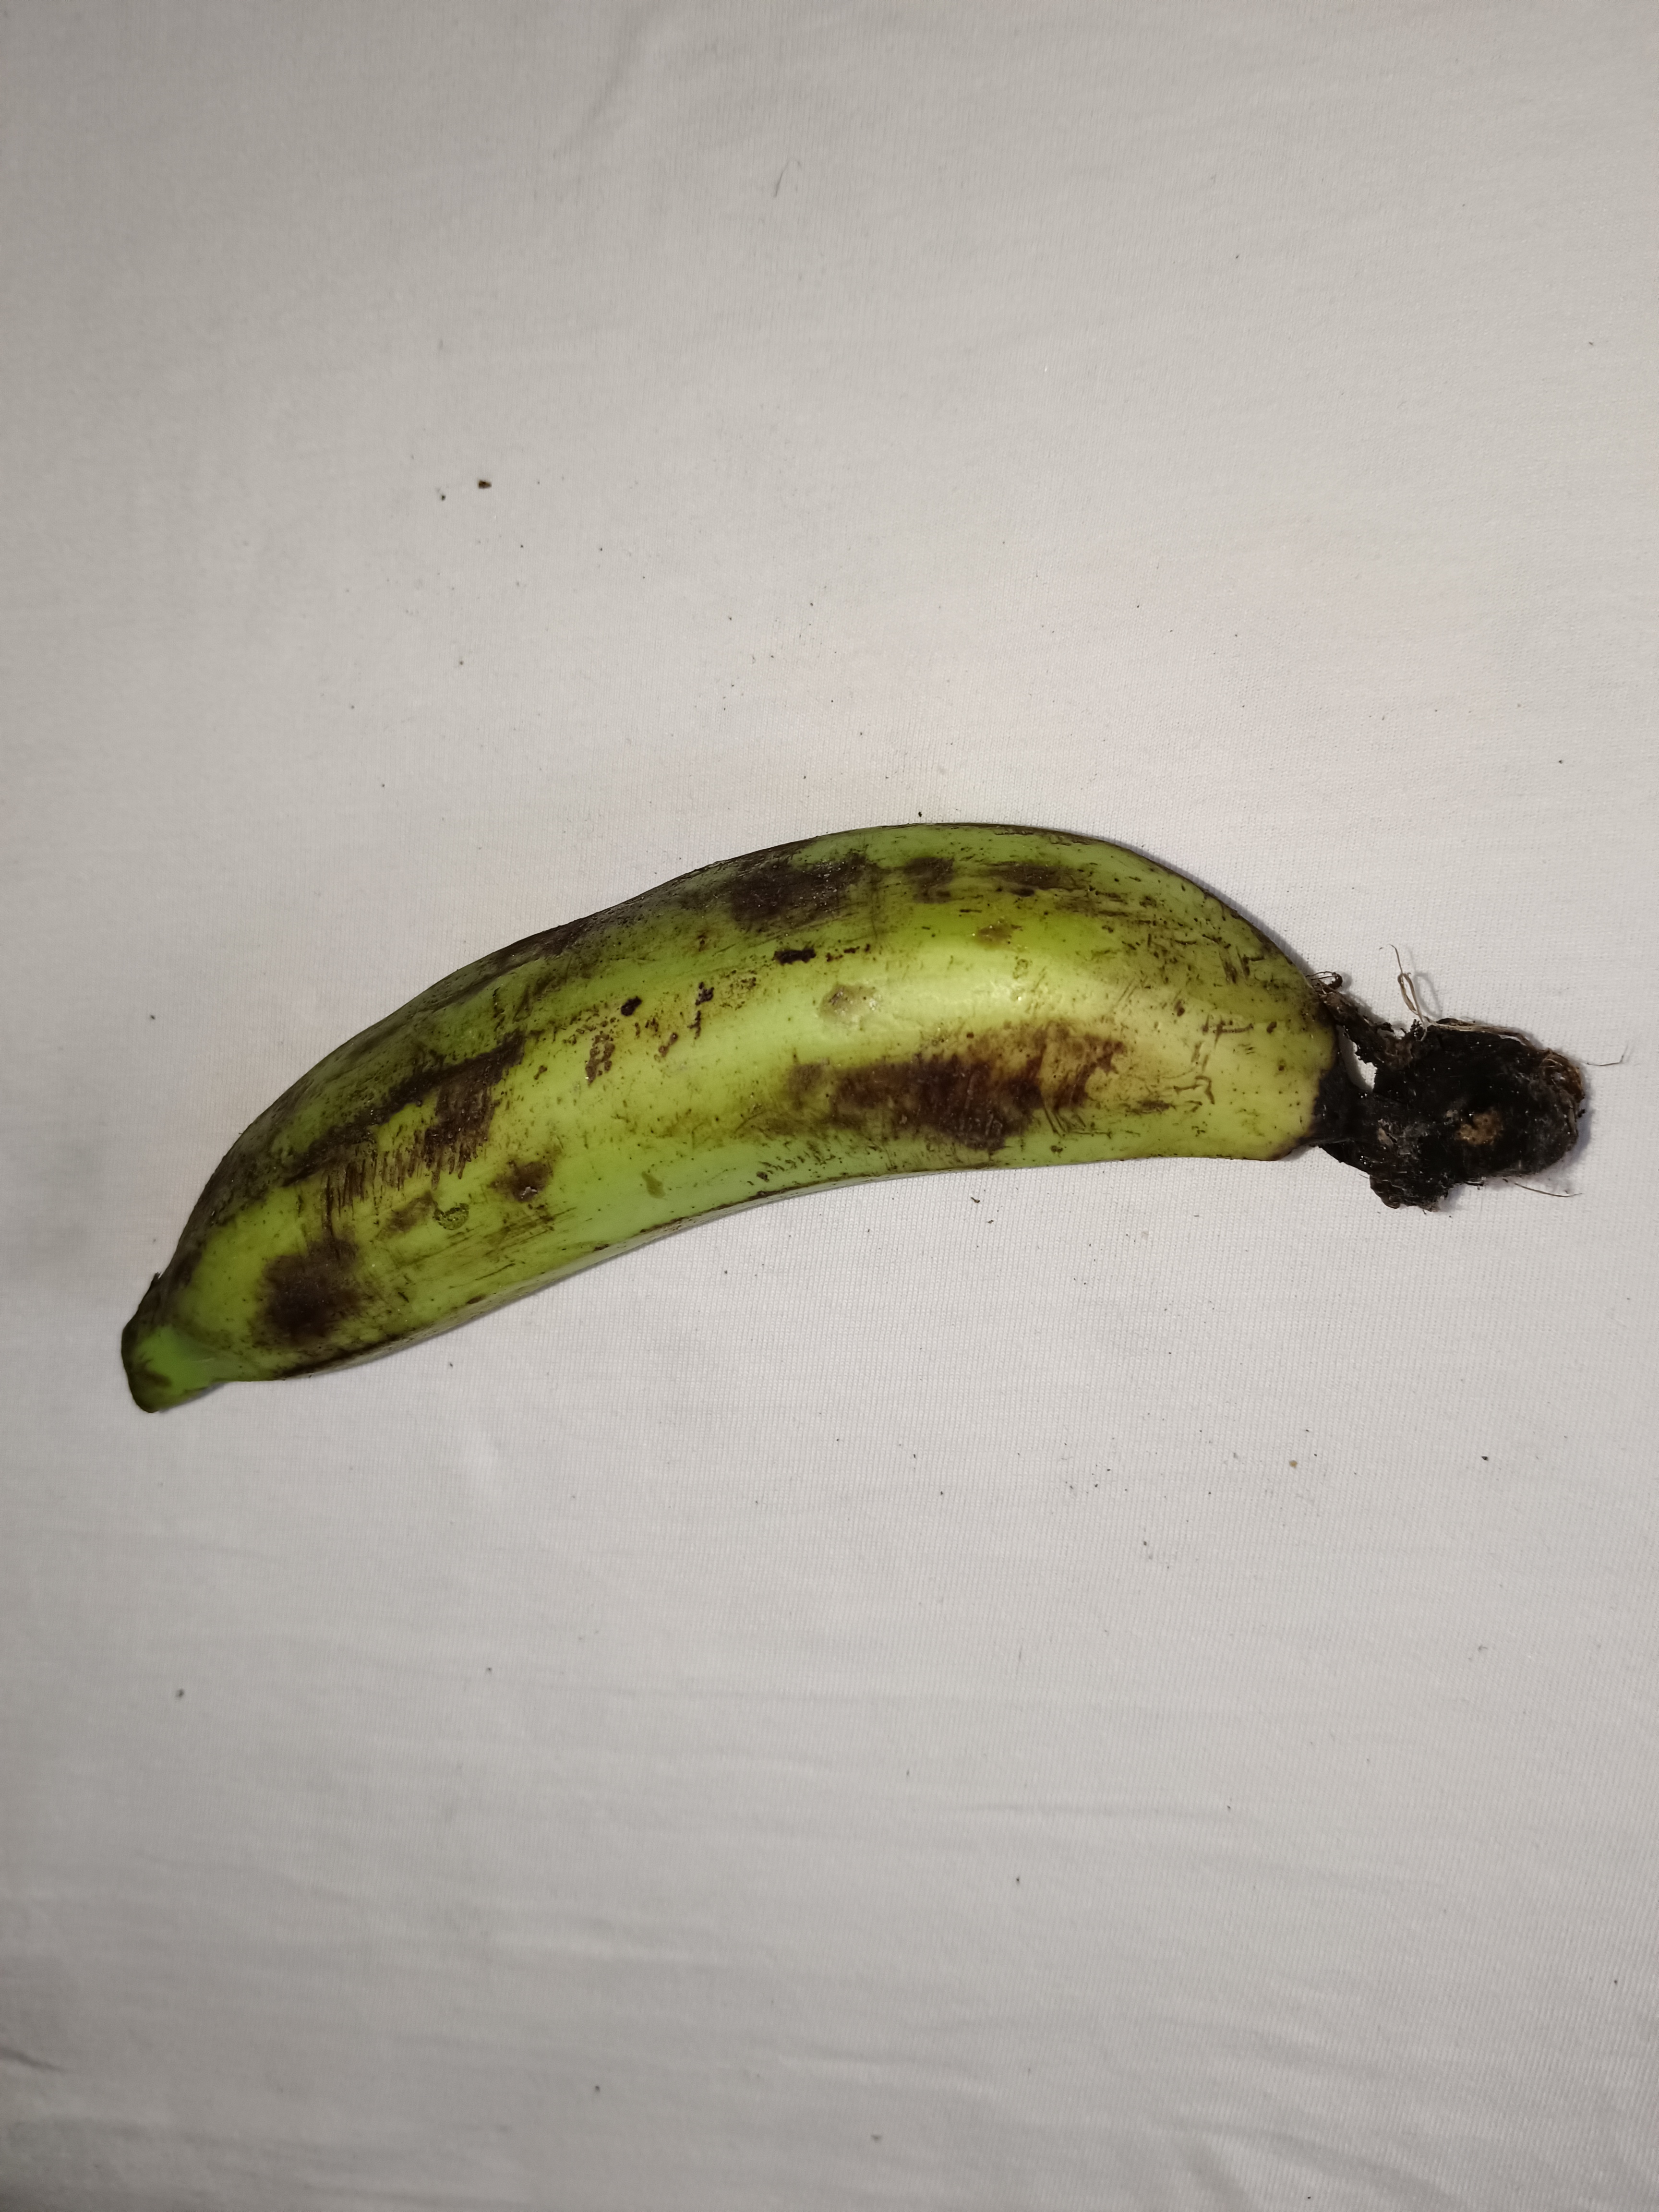
Banana variety: Shagor